Chaim Zhitlowsky

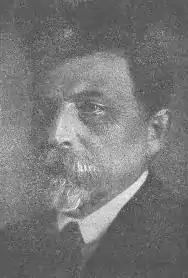
Zhitlowsky in an undated portrait

In 1912, thousands of Zhitlowsky's followers celebrated the 25th anniversary of his literary activity. Four volumes of his collected works, shortly followed by two others, were published in connection with this anniversary.